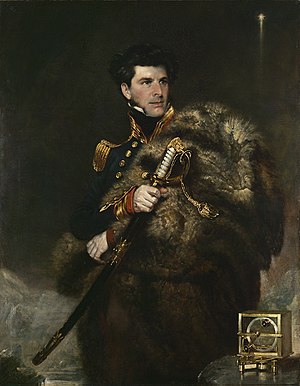
Fram-ekspeditionen 1910-1912 / Baggrund / Tidligere ekspeditioner
James Clark Ross.